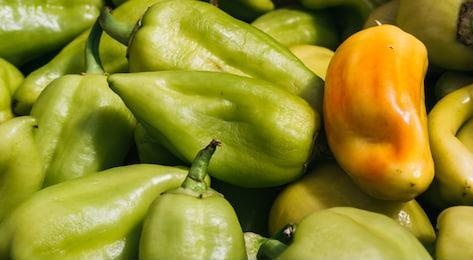
Label: capsicum